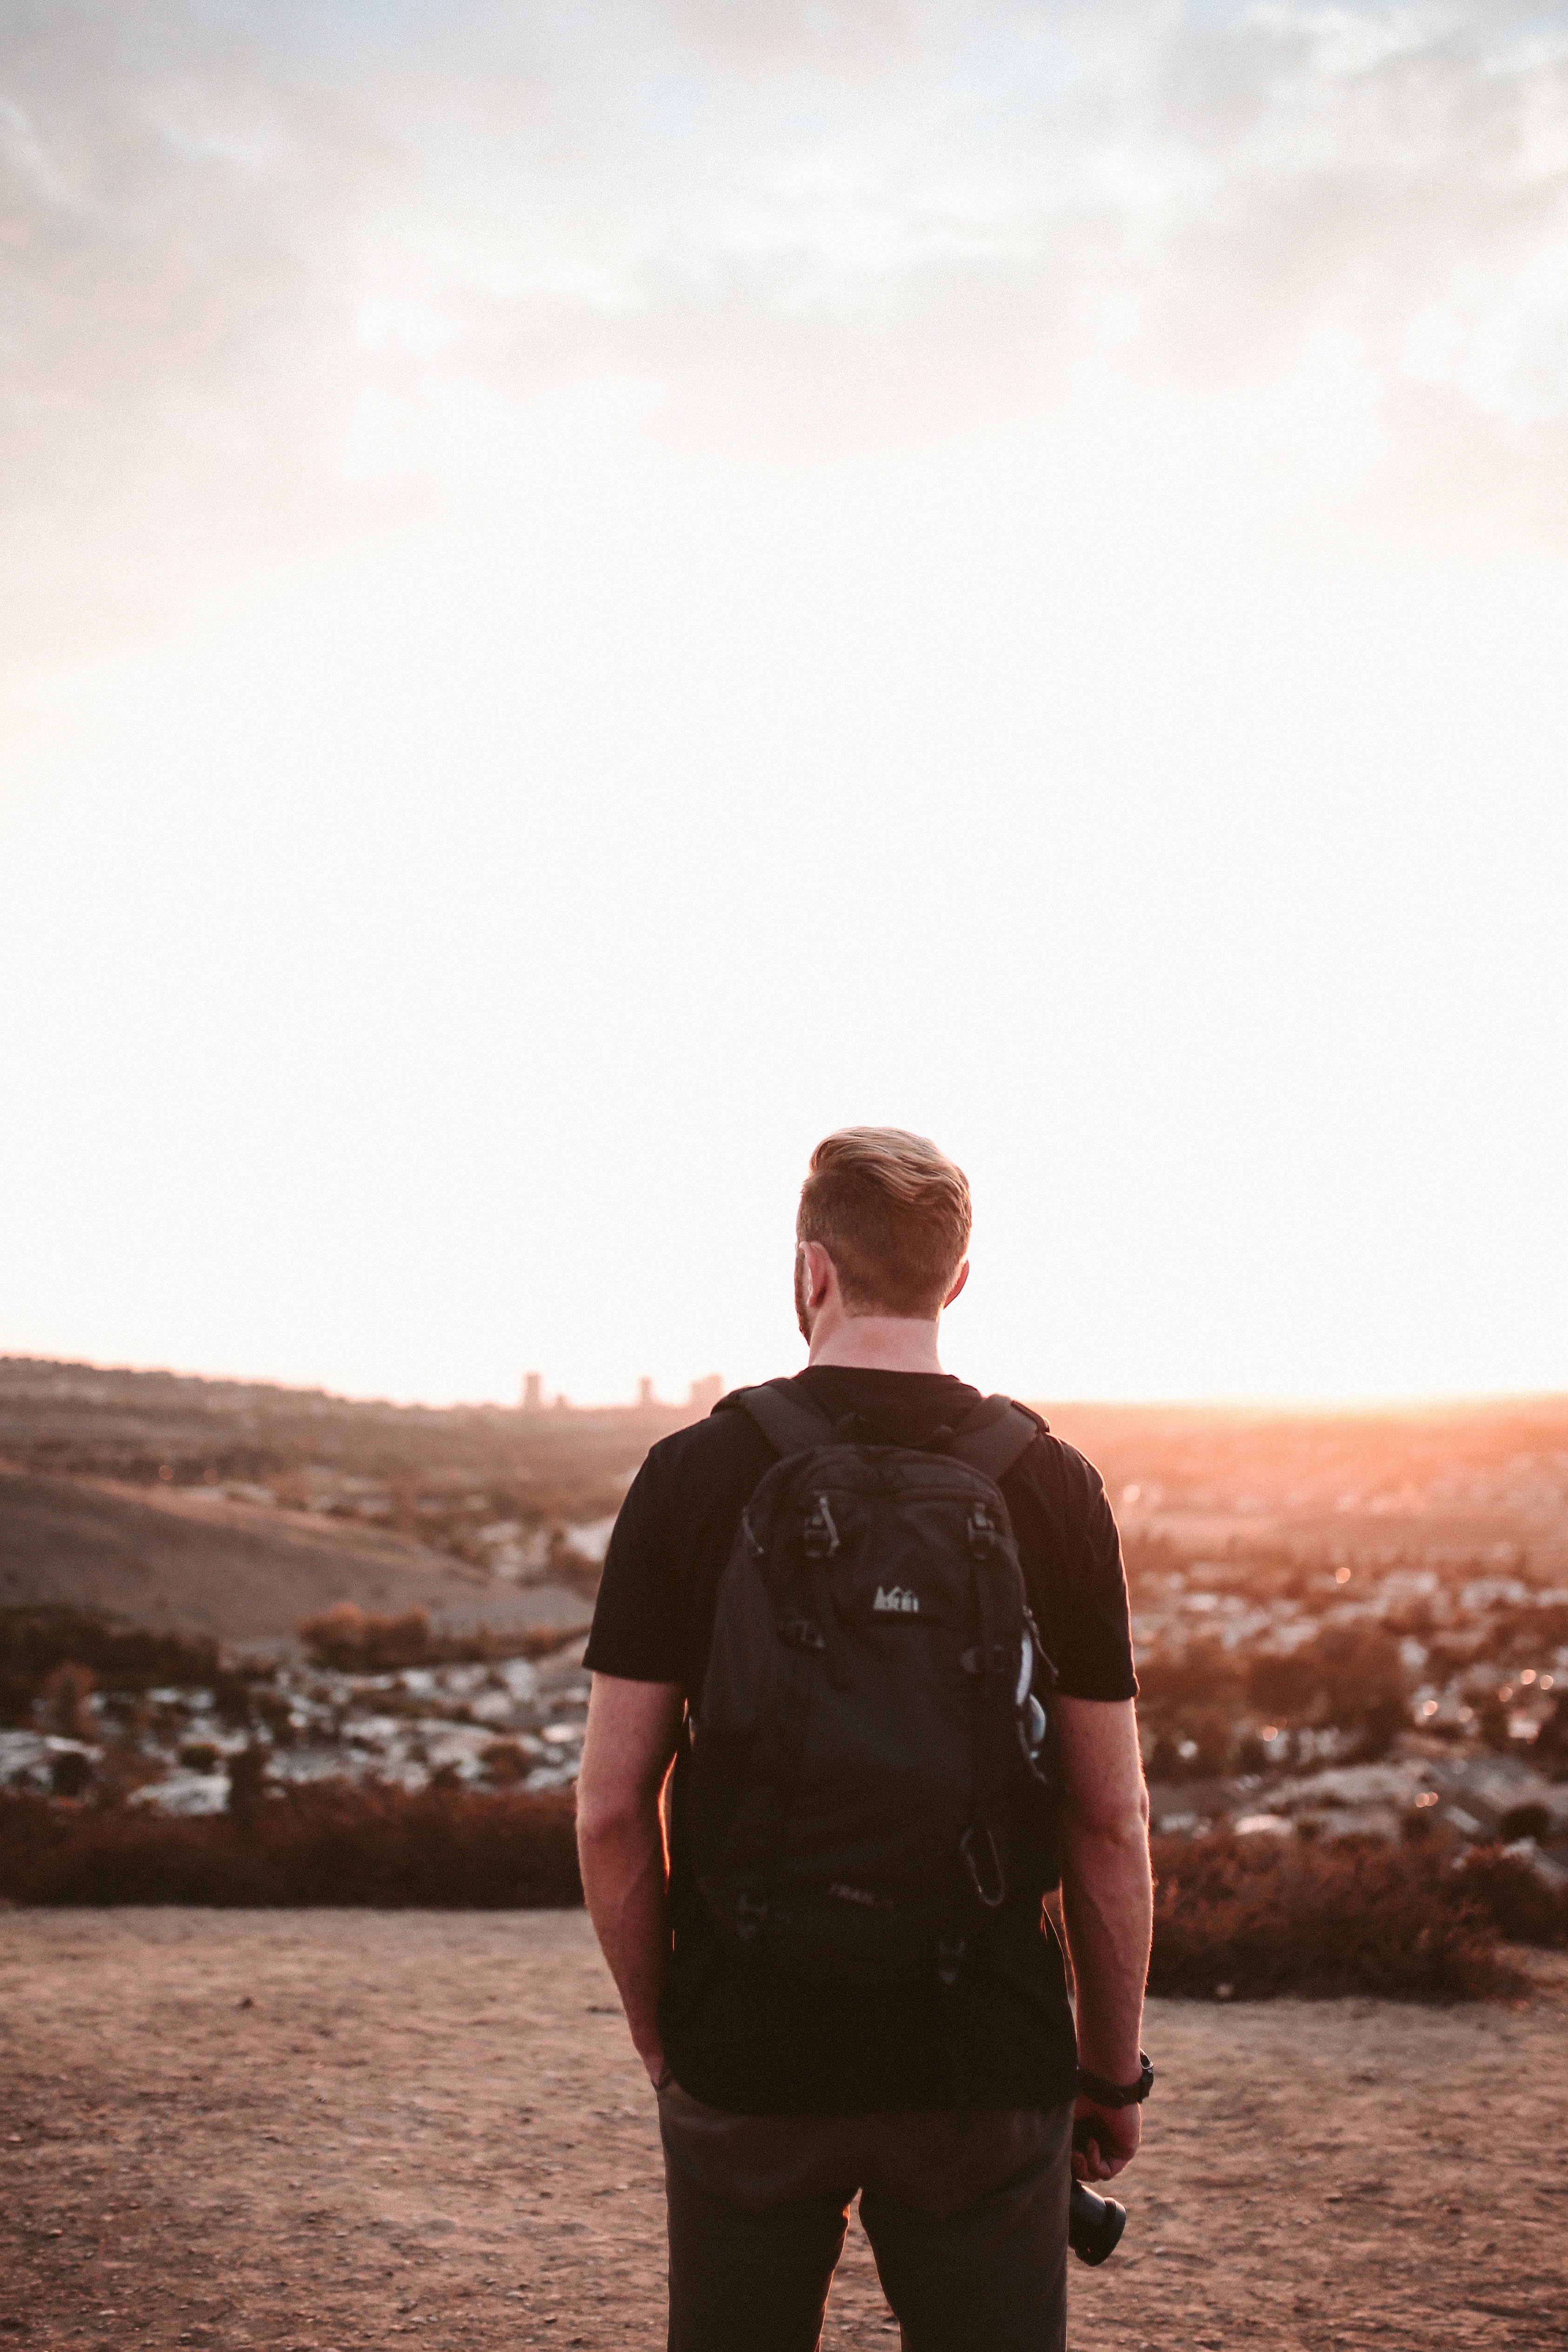
man, beach, sea, coast, sand, people, sunset, photography, morning, photograph, beauty, image